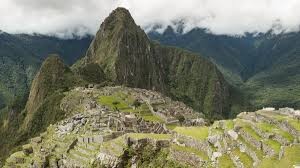
Landmark: Machu Picchu